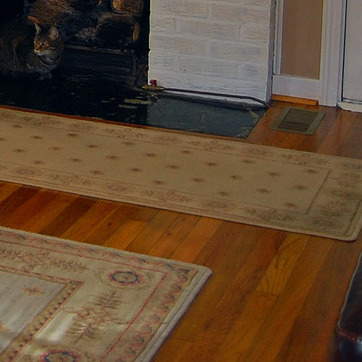
Material: carpet